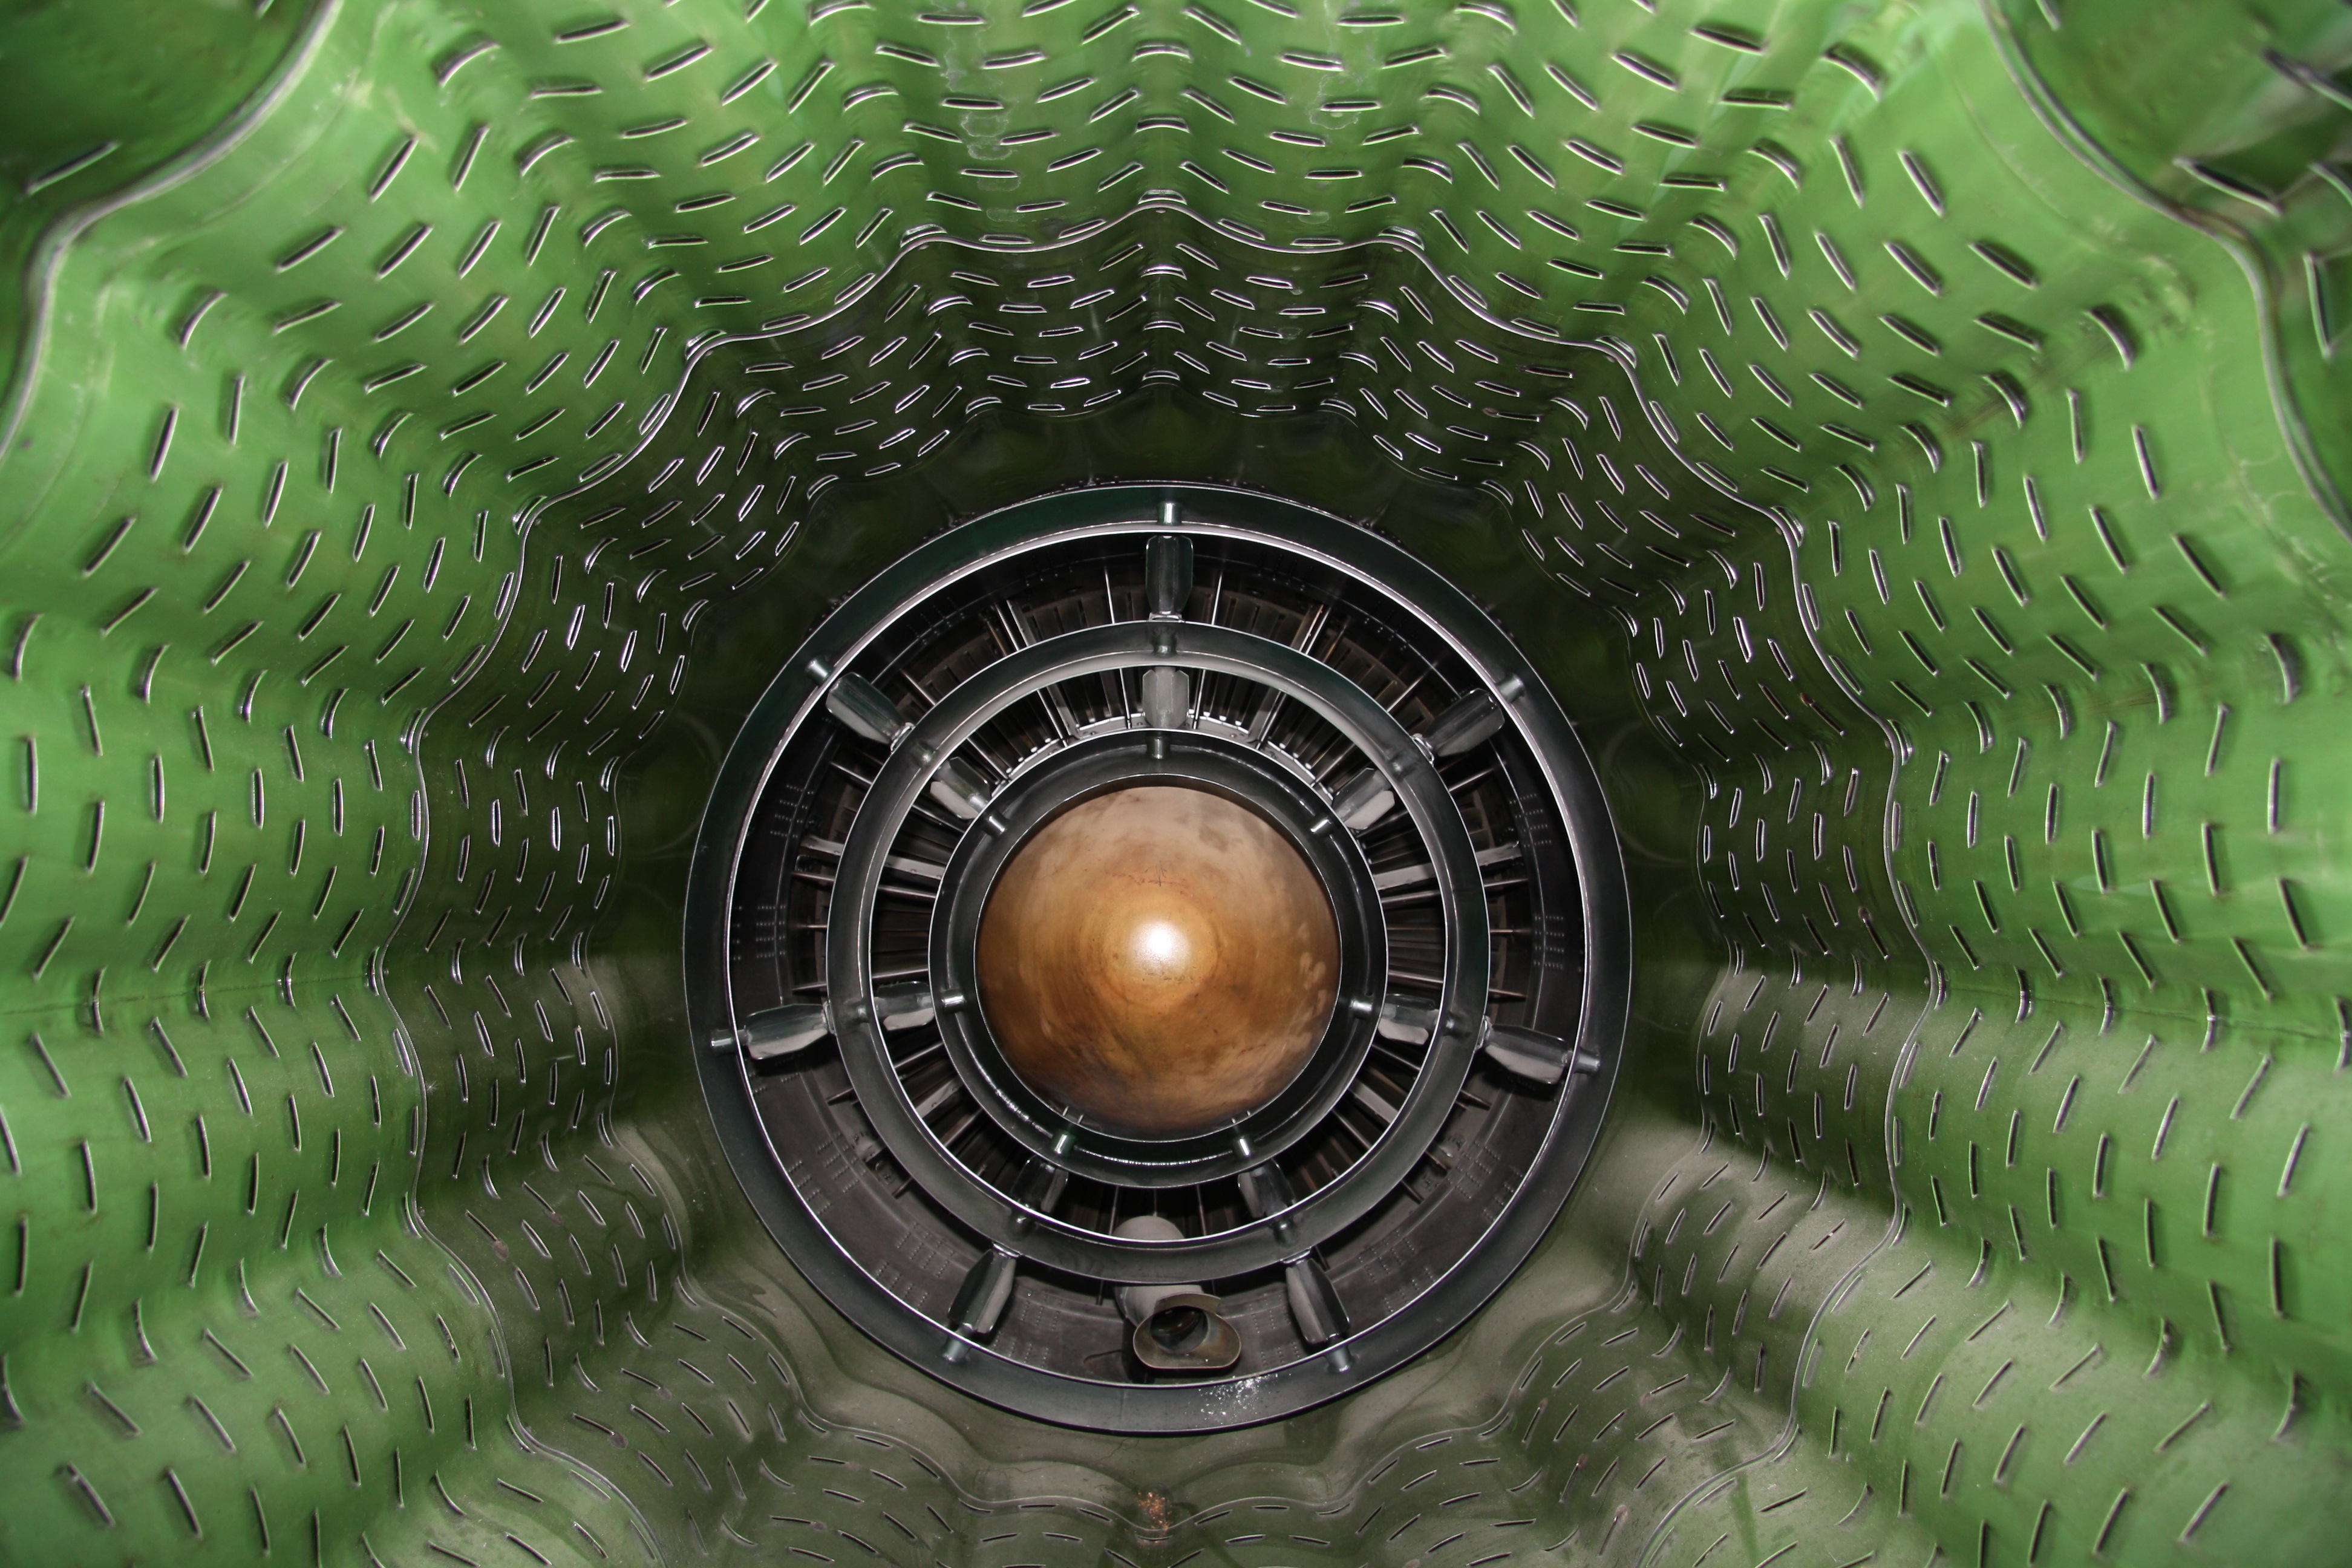
water, grass, technology, airplane, jet, pattern, green, aviation, metal, turbine, circle, cool image, engineering, aeroplane, symmetry, phantom, cool photo, exhaust, macro photography, discolored, starfighter, afterburner, j79, turbine engine